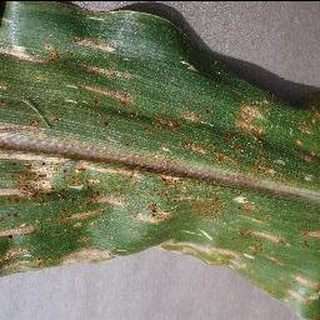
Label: corn_cercospora_leaf_spot